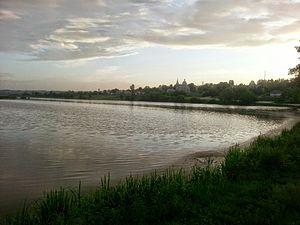
Cet article recense les zones humides d'Ukraine concernées par la convention de Ramsar.